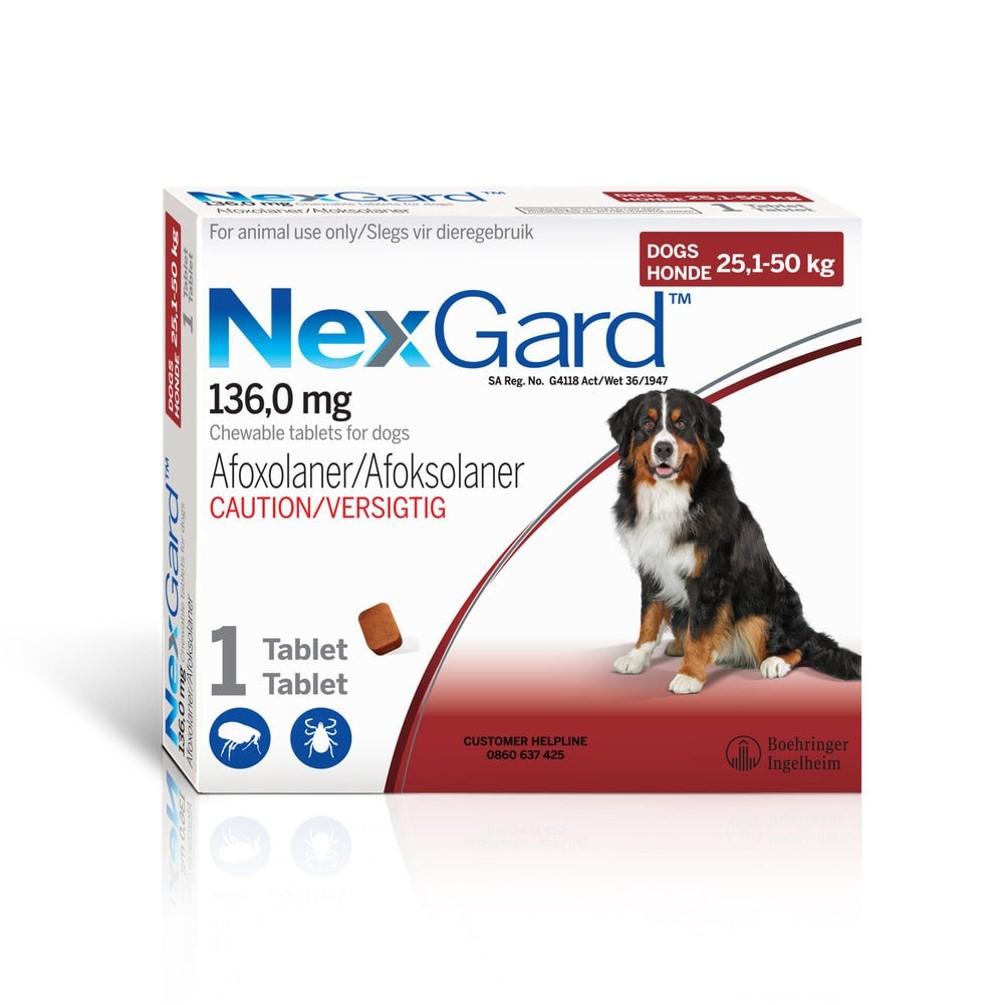
Dawa wa nyama iliyo tunzwa vizuri katika boksi,imepambwa kwa rangi nzuri rangi nyekundu, nyeupe  na nyeusi ikiwa na maandishi pamoja na picha ya mbwa. Hii ikimaanisha dawa hii ni maalumu kwa ajili ya matumizi ya mnyama aina ya mwamba, na sio mnyama mwingine. Mnyama mwingine au binadamu akitumia dawa hii, itamletea madhara na sio faida kama ilivyo kwa mbwa. Hivyo kuwa makini katika matumizi ya dawa hii.